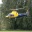
Label: ambulance